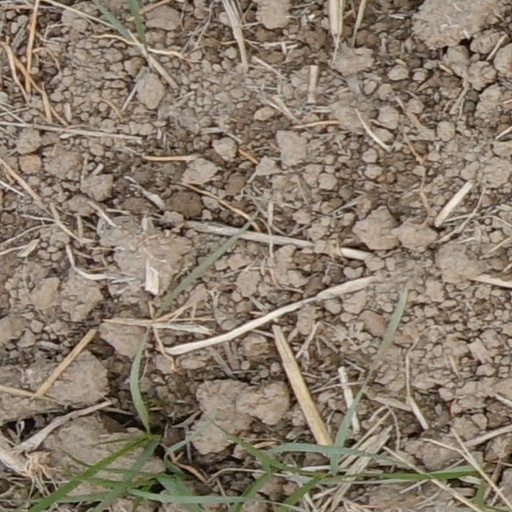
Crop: wheat